Chicago Dogs

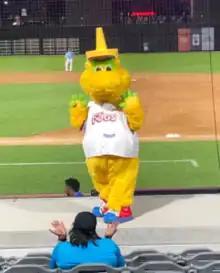
Squeeze, mascot of the Dogs, in 2019

The mascot of the Chicago Dogs is Squeeze, a fuzzy yellow creature who resembles a squeeze bottle of mustard.